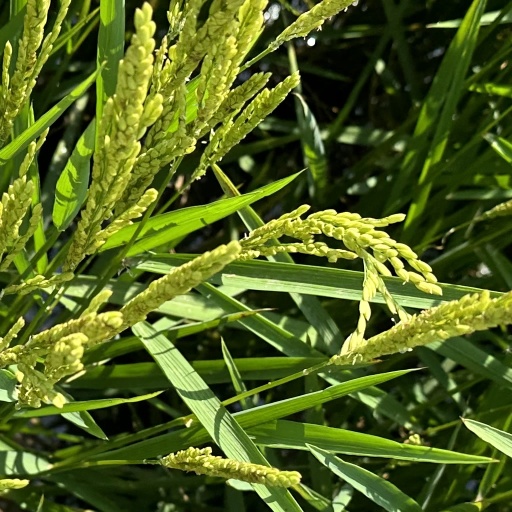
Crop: rice